Baston (weapon)

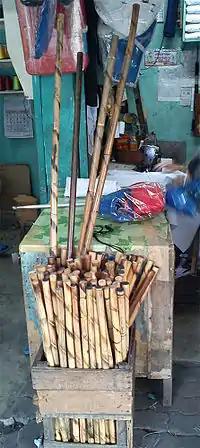
Rattan and bahi bastons and bangkaws being sold in Quiapo, Manila.

The baston (Spanish and Filipino for "cane") is one of the primary weapons of Arnis and Filipino martial arts. It is also known as "yantok", "olisi", "palo", "pamalo", "garrote", "caña", cane, "arnis" stick, "eskrima" stick or simply, stick.